Pockley

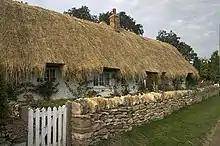
White Cottage at Pockley, rethatching almost complete in 2007

Pockley is a small village and civil parish in North Yorkshire, England. It is about 1 mile north-east of Helmsley turning north from the A170 road. Its short, winding lane passes six thatched cottages in a quarter mile before turning back toward the A170 and its junction at Beadlam and Nawton.